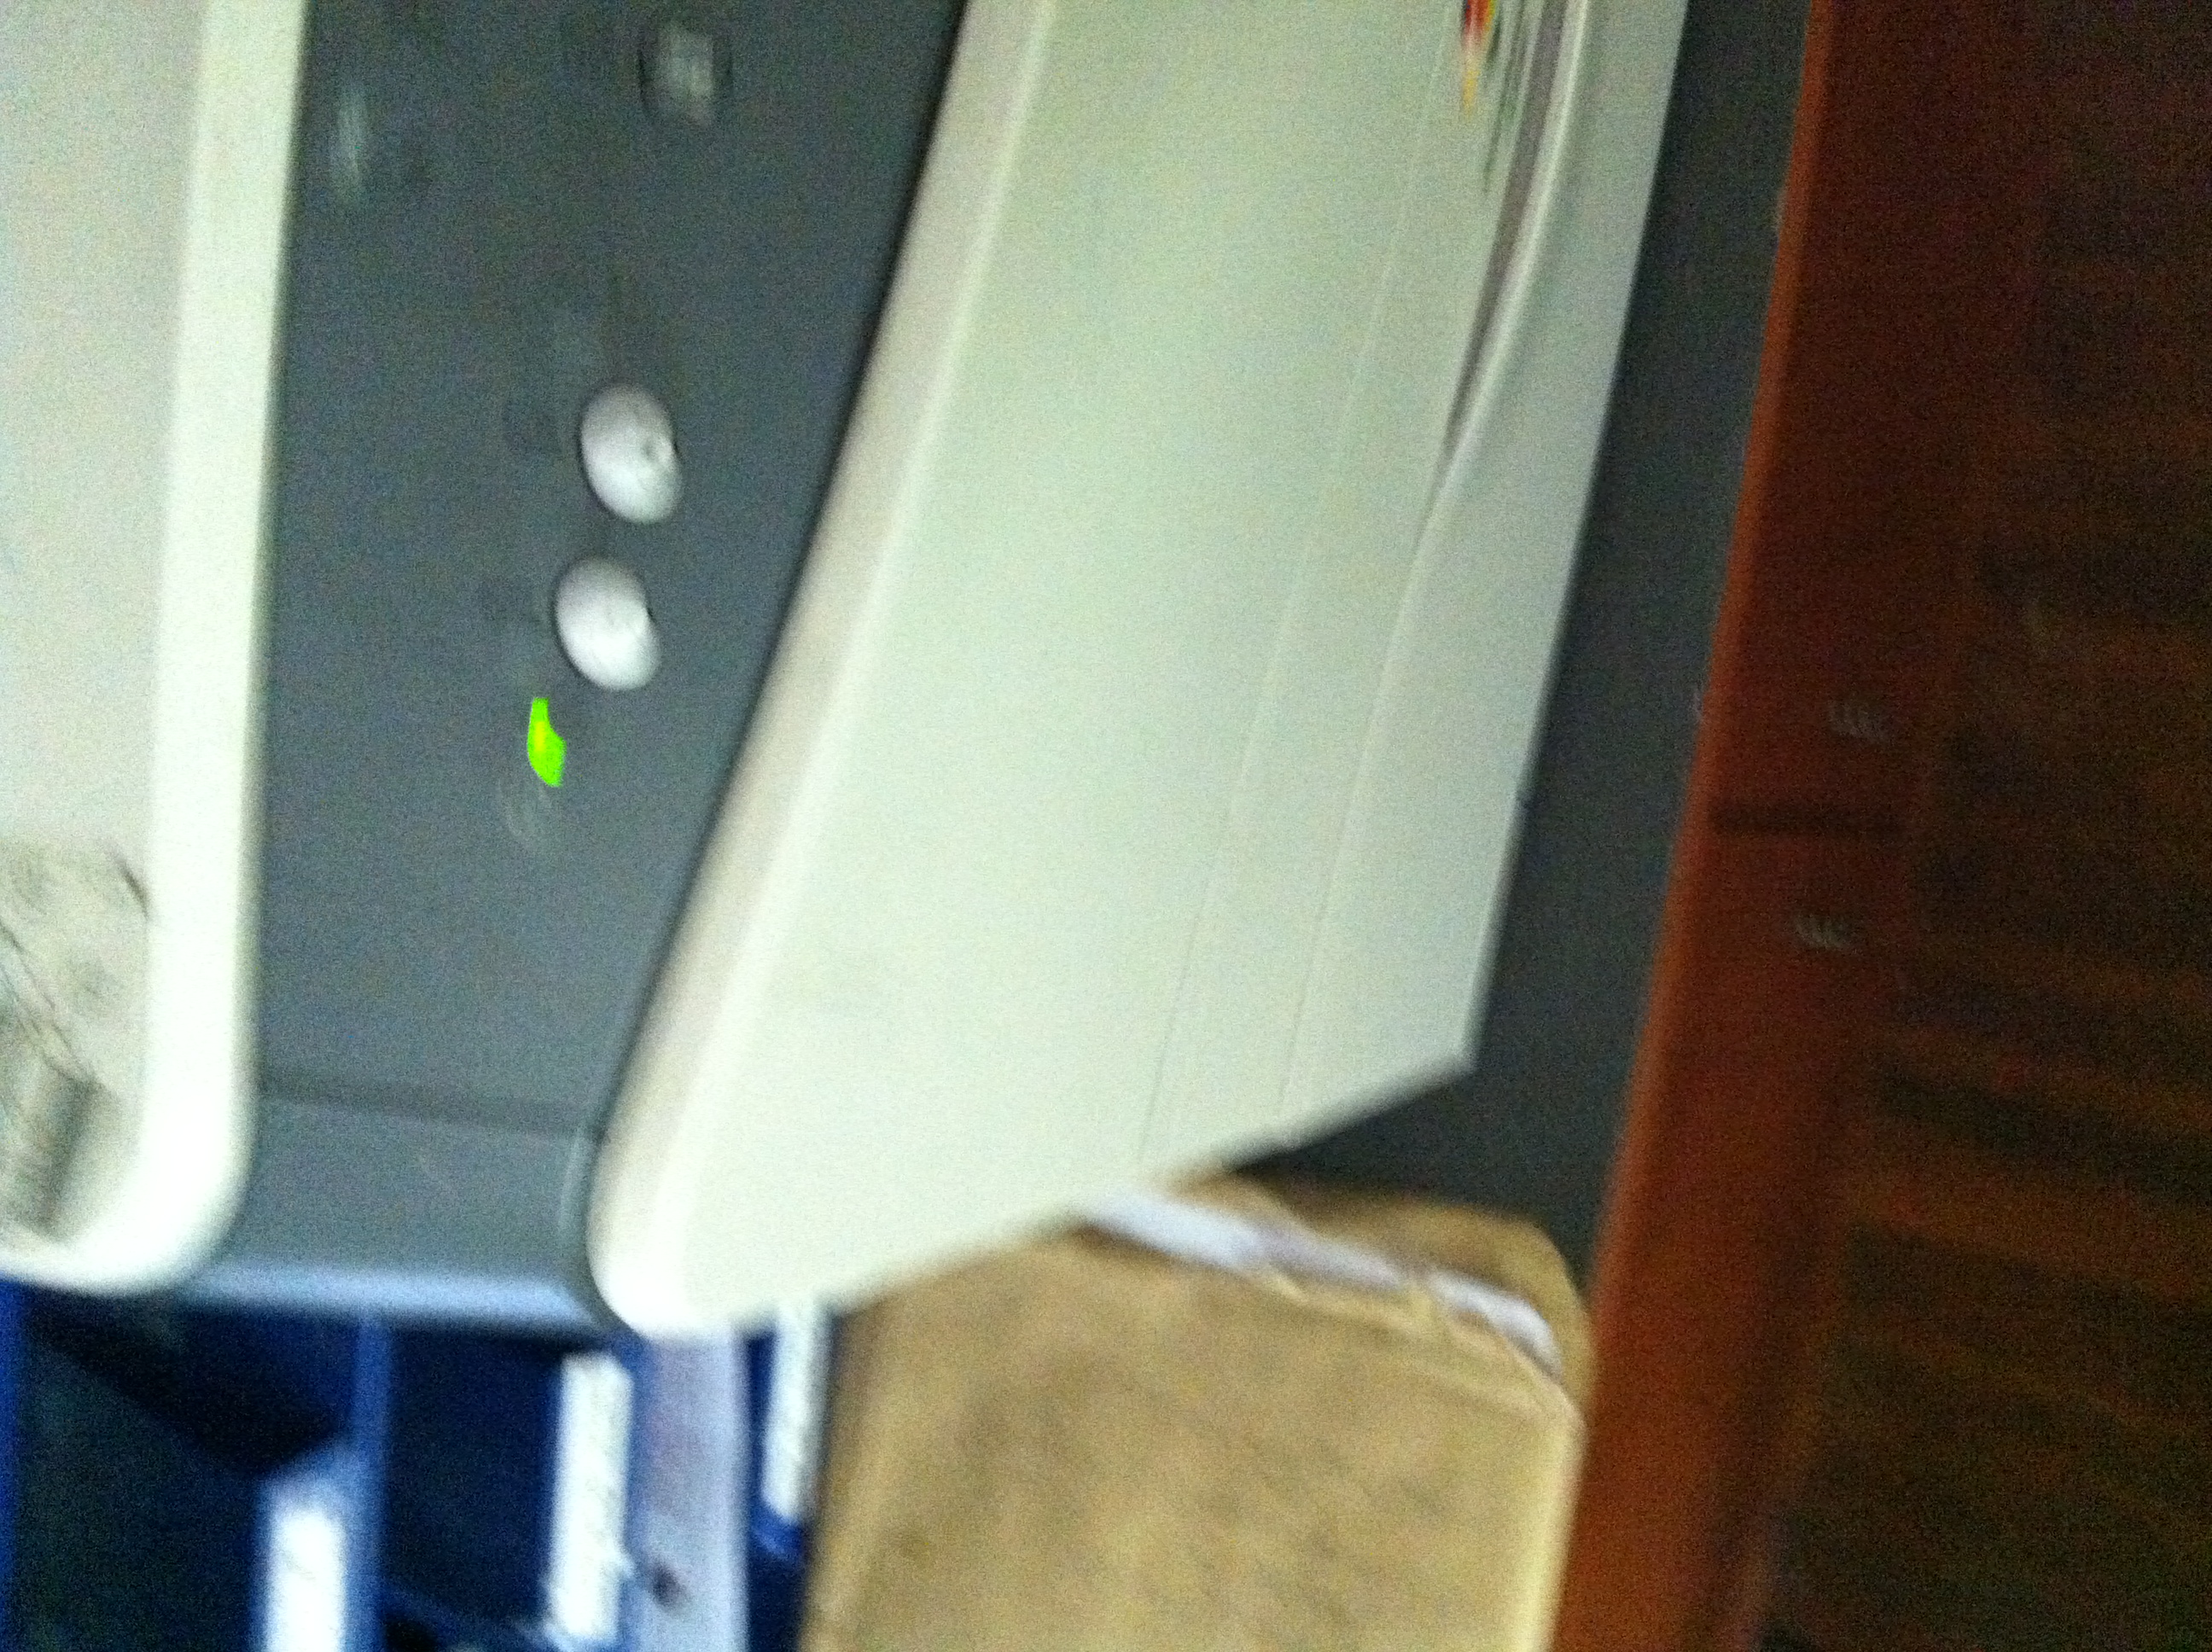Question: I'm looking for the model number of this printer and possibly the serial number. But I don't believe that will be on the bit of the photo I've taken of.
Answer: unanswerable